Lovrečka Varoš

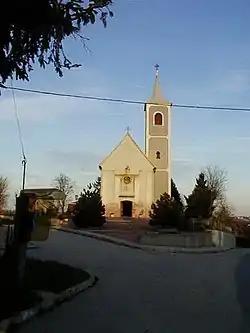
Lovrečka Varoš - Church

Lovrečka Varoš is a settlement ("naselje") in the Vrbovec administrative territory of Zagreb County, Croatia. As of 2011 it had a population of 157 people.